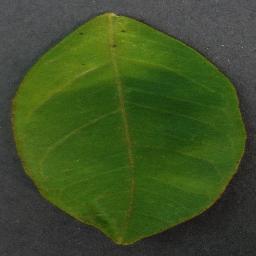
Label: Orange___Haunglongbing_(Citrus_greening)